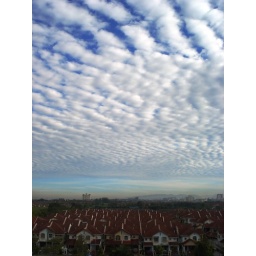
View by bedroom window